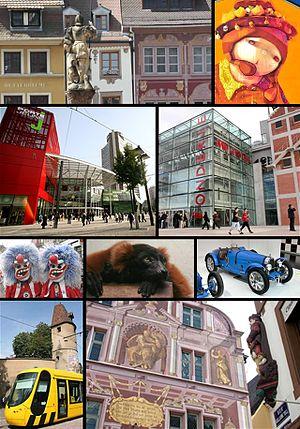
assemblage illustratif de Mulhouse
Mulhouse est une ville française, métropole du département du Haut-Rhin, située en région Grand Est. Héritière de la République de Mulhouse, elle fait partie de la région culturelle et historique d'Alsace.